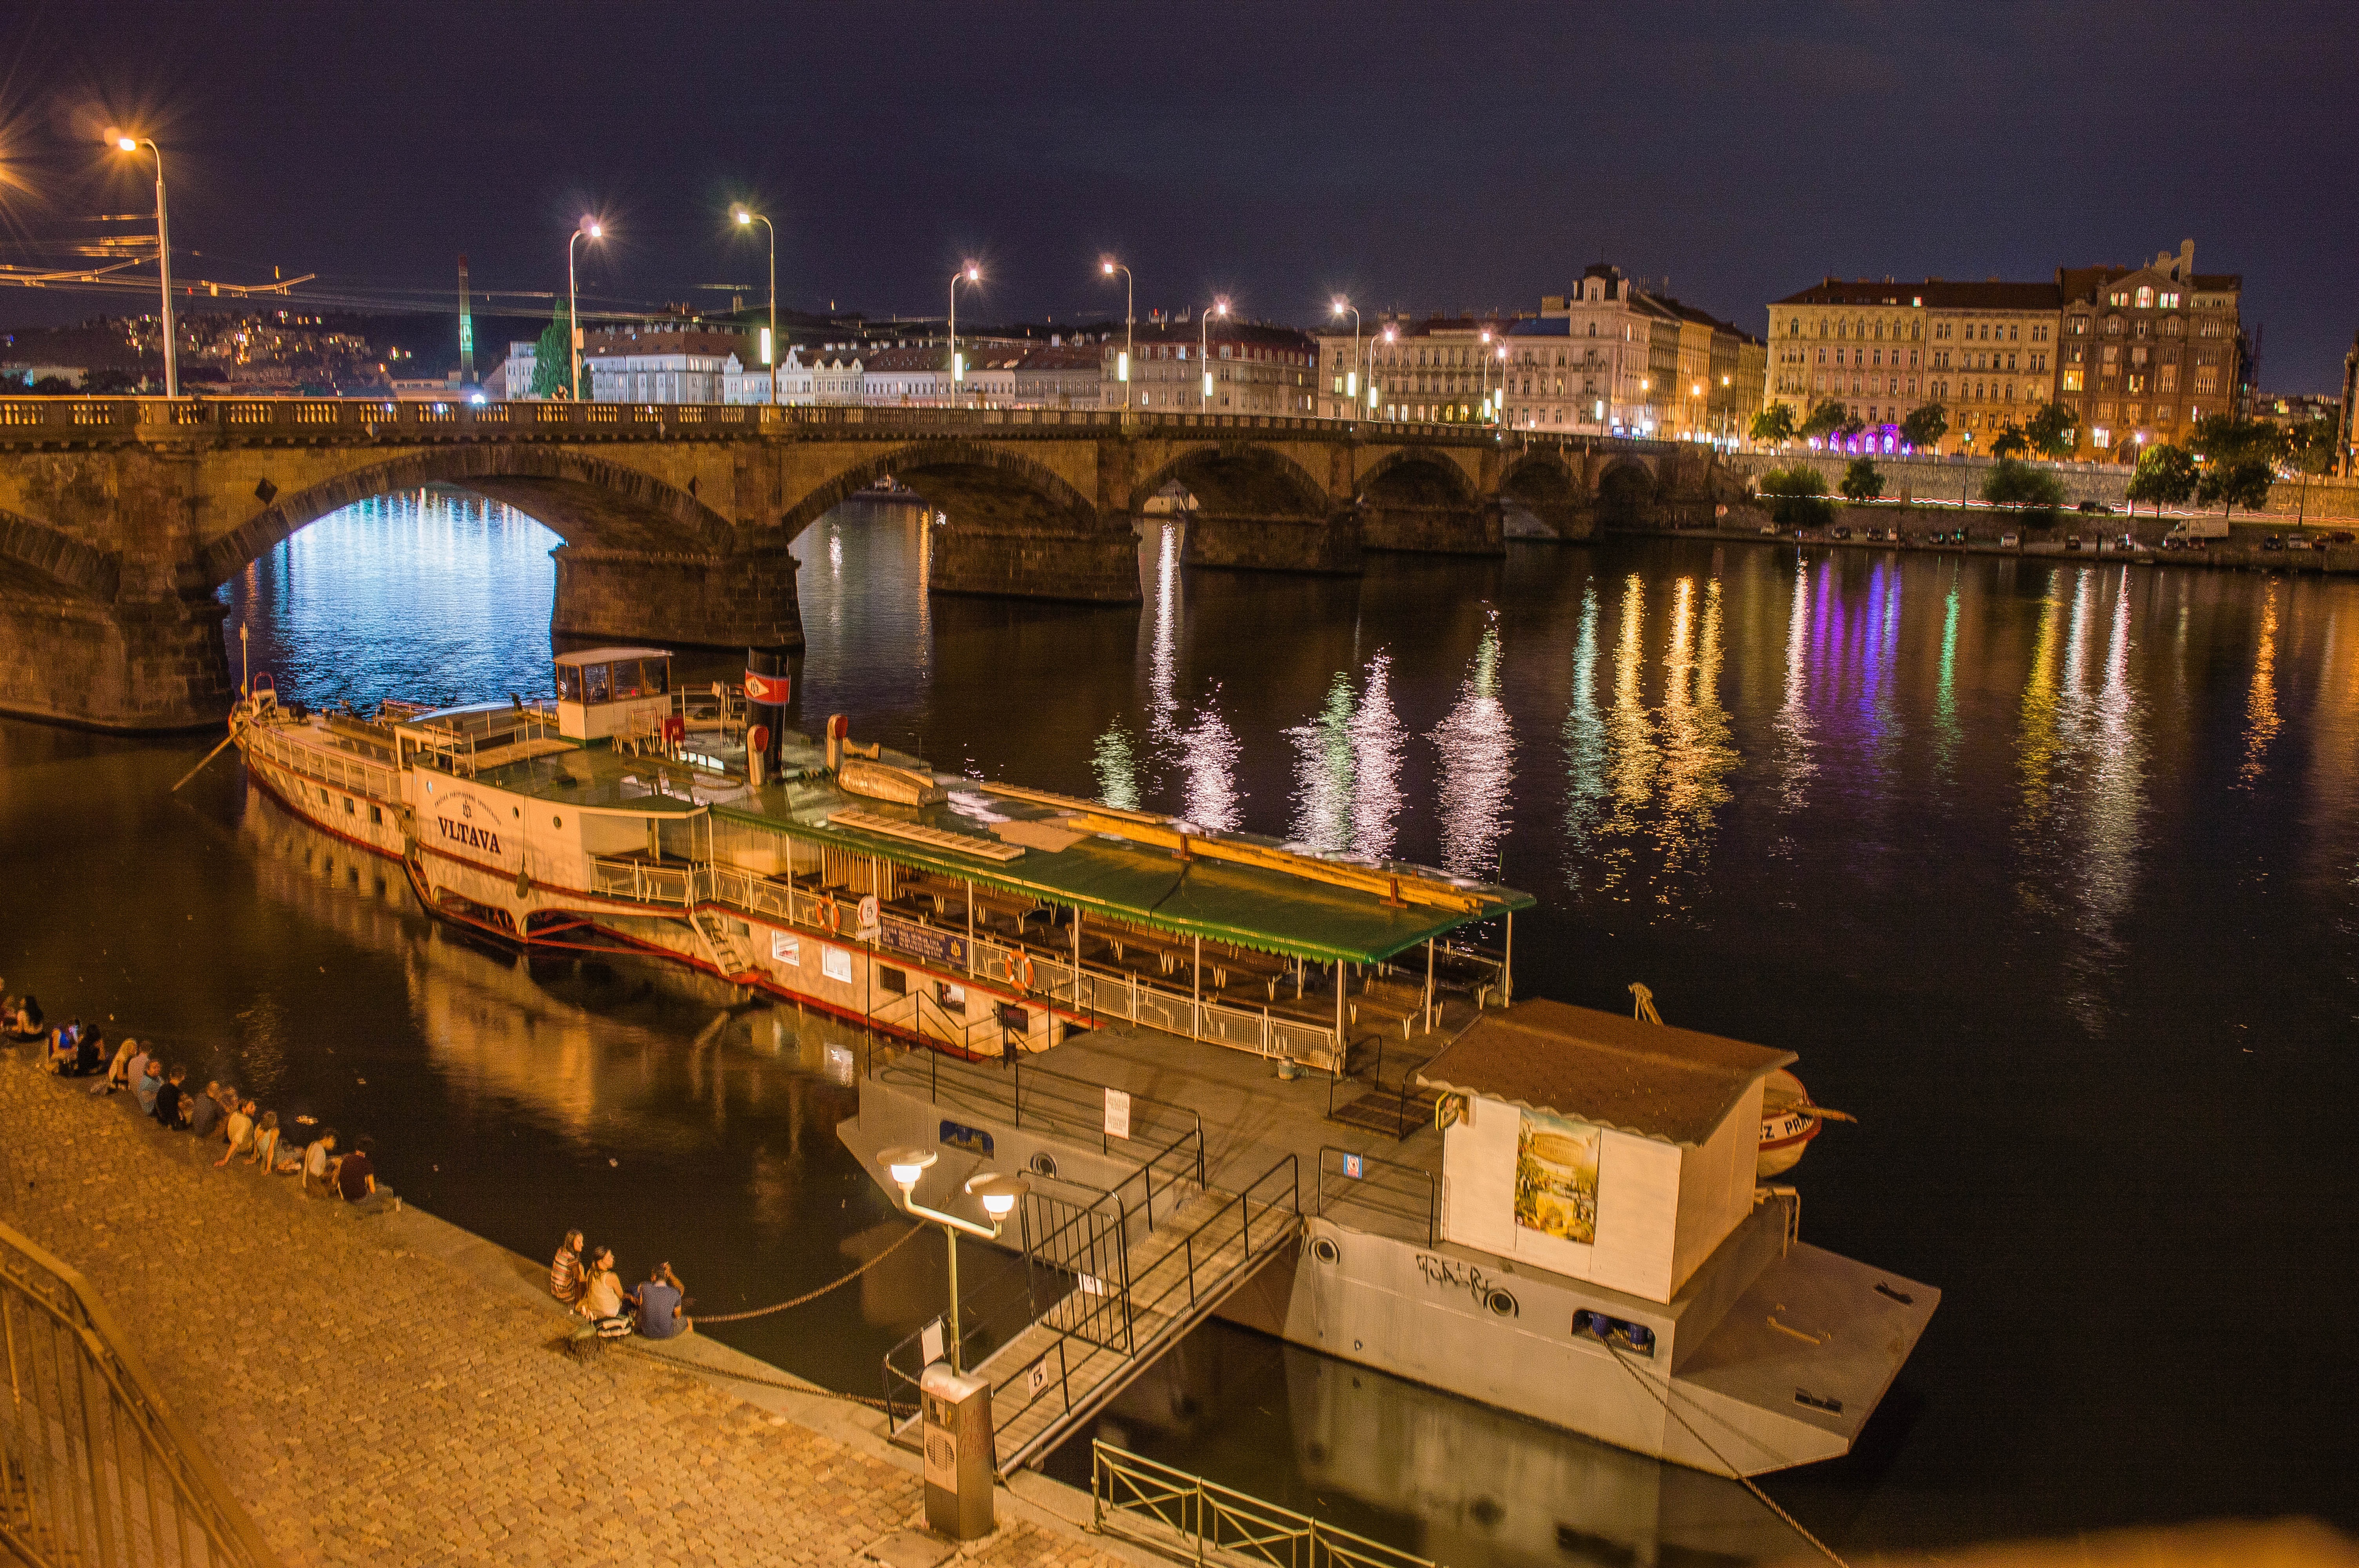
sea, water, bridge, night, city, river, canal, cityscape, dusk, evening, reflection, vehicle, flowing, landmark, harbor, prague, waterway, lod, n plavka